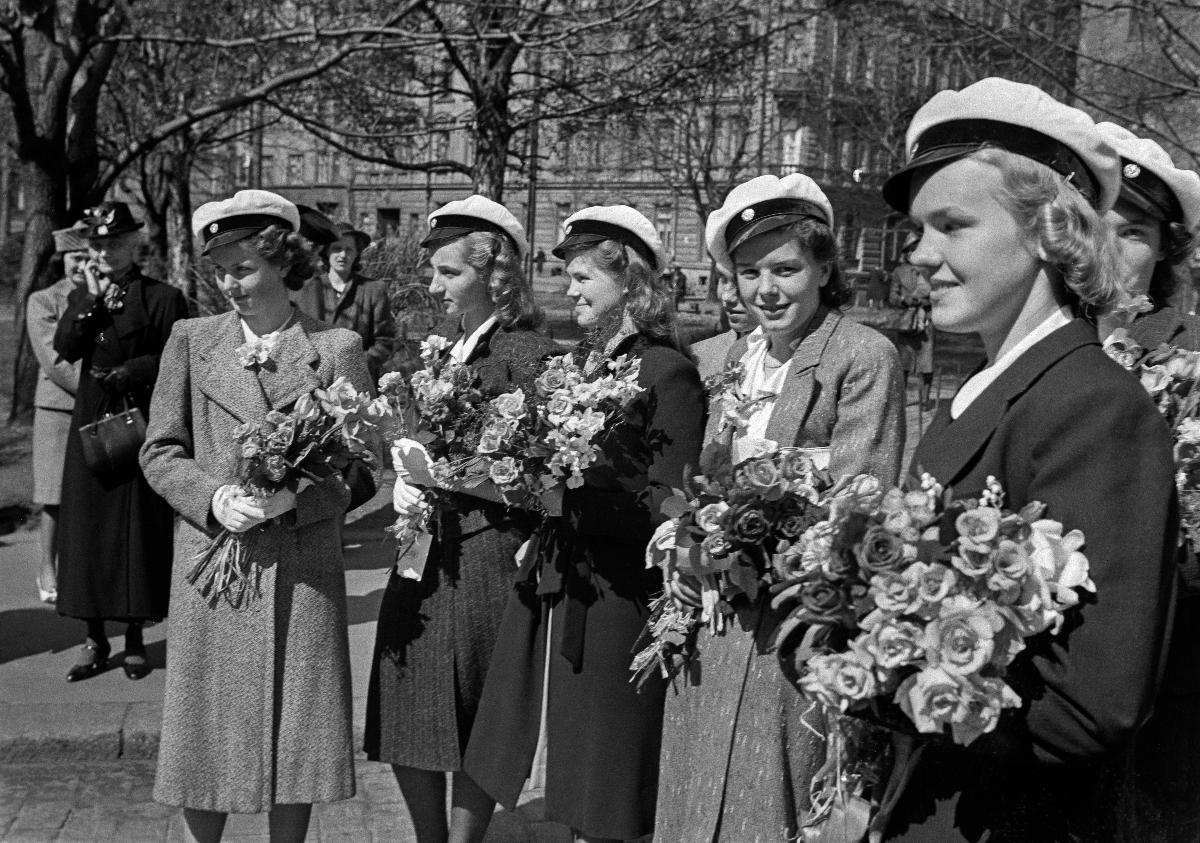
Vastavalmistuneita ylioppilaita 1940
Nyutexaminerade studenter 1940; Newly graduated students 1940
sisällön kuvaus: Vastavalmistuneita ylioppilaita Helsingin Esplanadin puistossa toukokuussa 1940. content description: Newly graduated students in the Esplanade park in Helsinki May 1940. innehållsbeskrivning: Nyutexaminerade studenter i Esplanadsparken i Helsingfors maj 1940.
Kuvaaja: Sundström, Hugo, kuvaaja
Vuosi: 1940
Paikka: Suomi, Uusimaa, Helsinki
Aiheet: HBL; välirauha; ylioppilaat; valmistuminen; lukio; Interim Peace; general upper secondary school graduates; graduation; general upper secondary school; education; secondary school; gymnasiums; students; graduations; interim peace; freden mellan vinter- och fortsättningskriget; studenter; utexaminering; utbildning; studentexamen; gymnasier; dimissioner; mellankrigstiden; gymnasiet